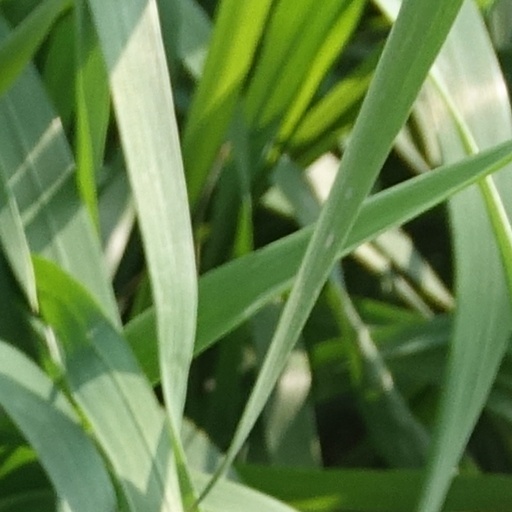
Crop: wheat